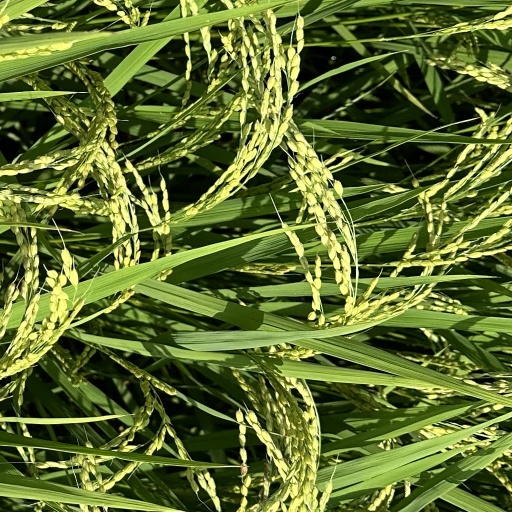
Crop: rice